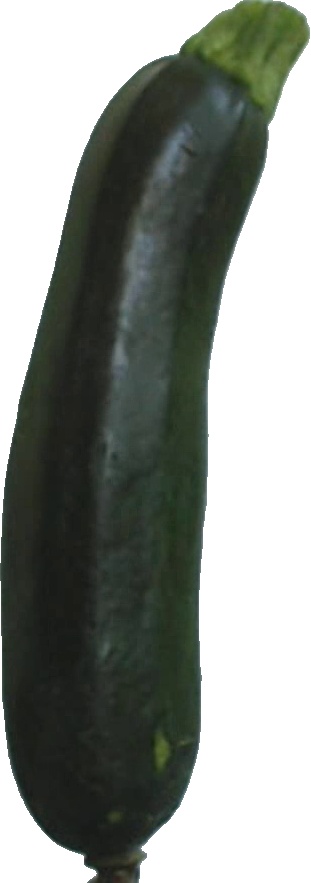
Label: zucchini_dark_1